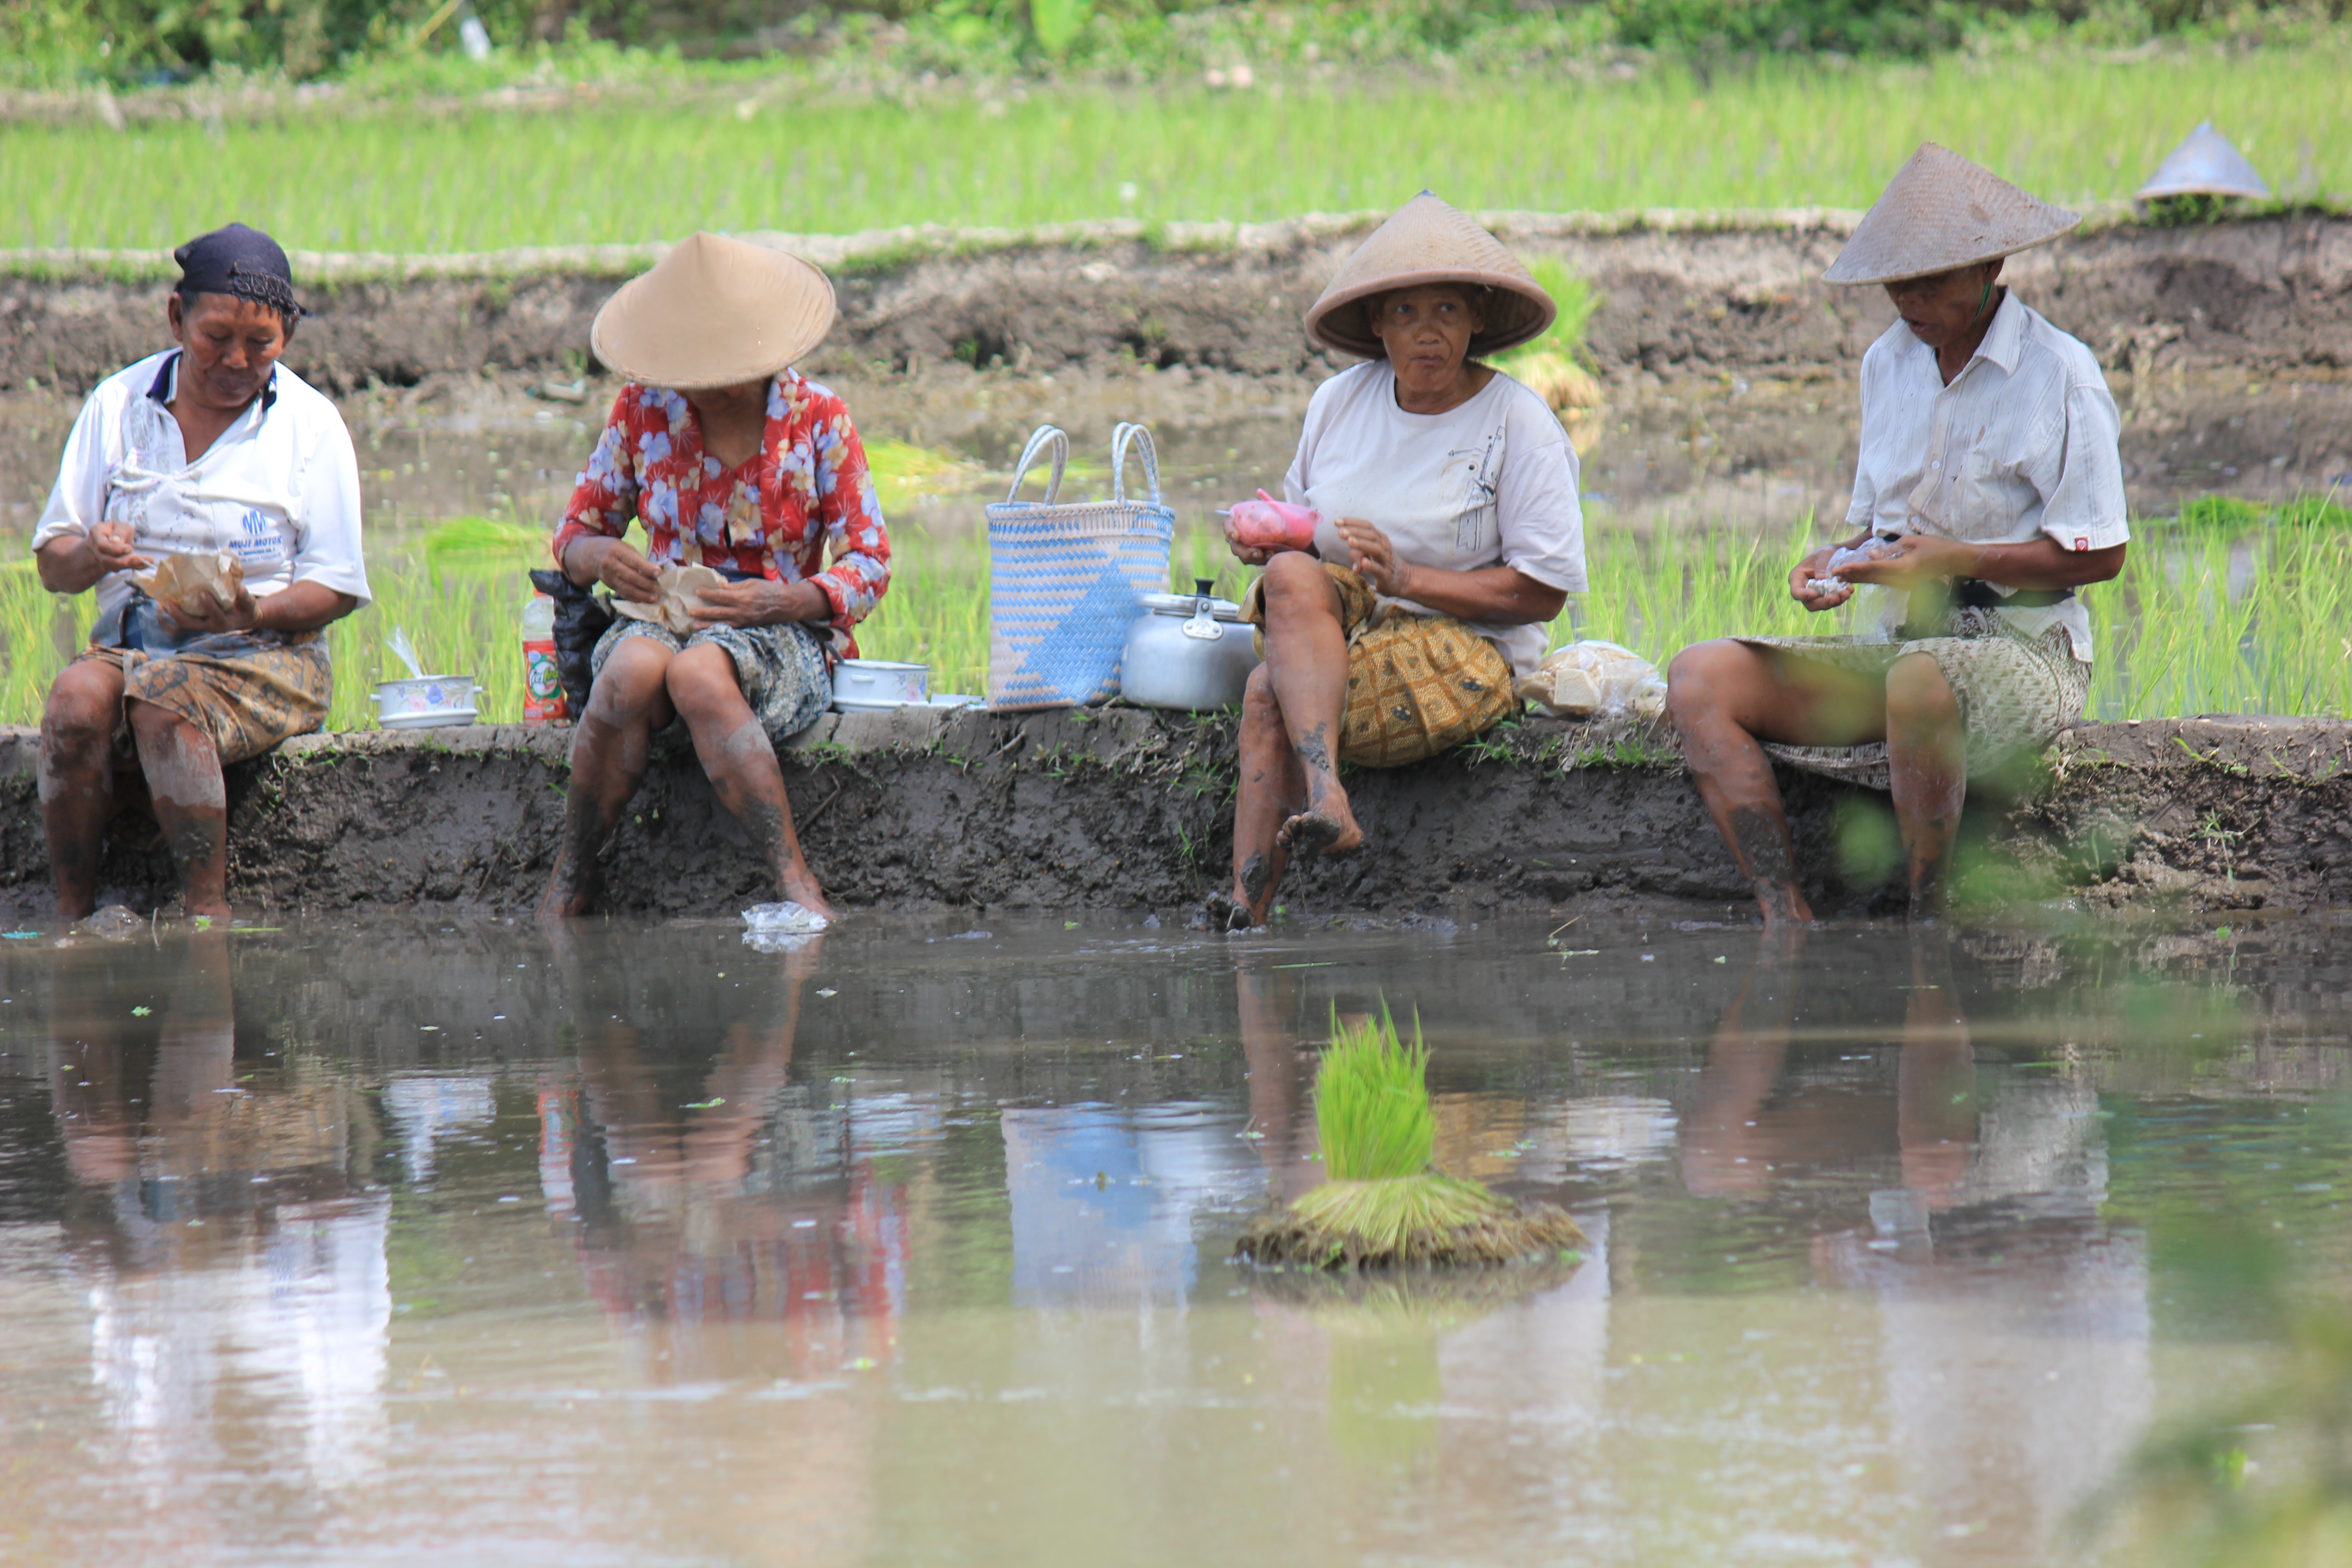
landscape, woman, farm, green, farming, mud, soil, agriculture, outdoors, paddy field, work together